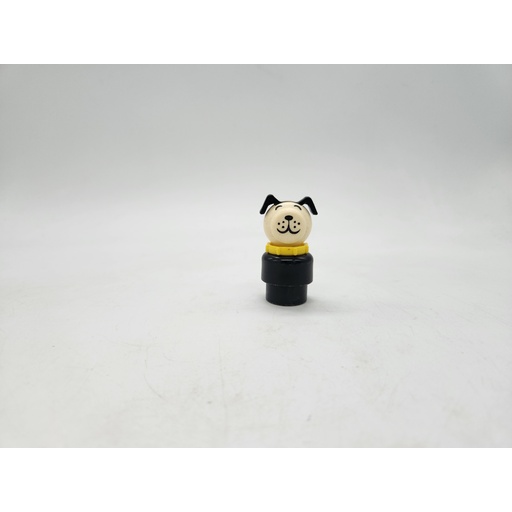
Fisher-Price Little People Dog With Yellow Collar Vintage.
Excellent condition.
Brand: Toy Heaven
Category: Toys & Games > Toys > Dolls, Playsets & Toy Figures > Toy Playsets > Farm Animal Playsets